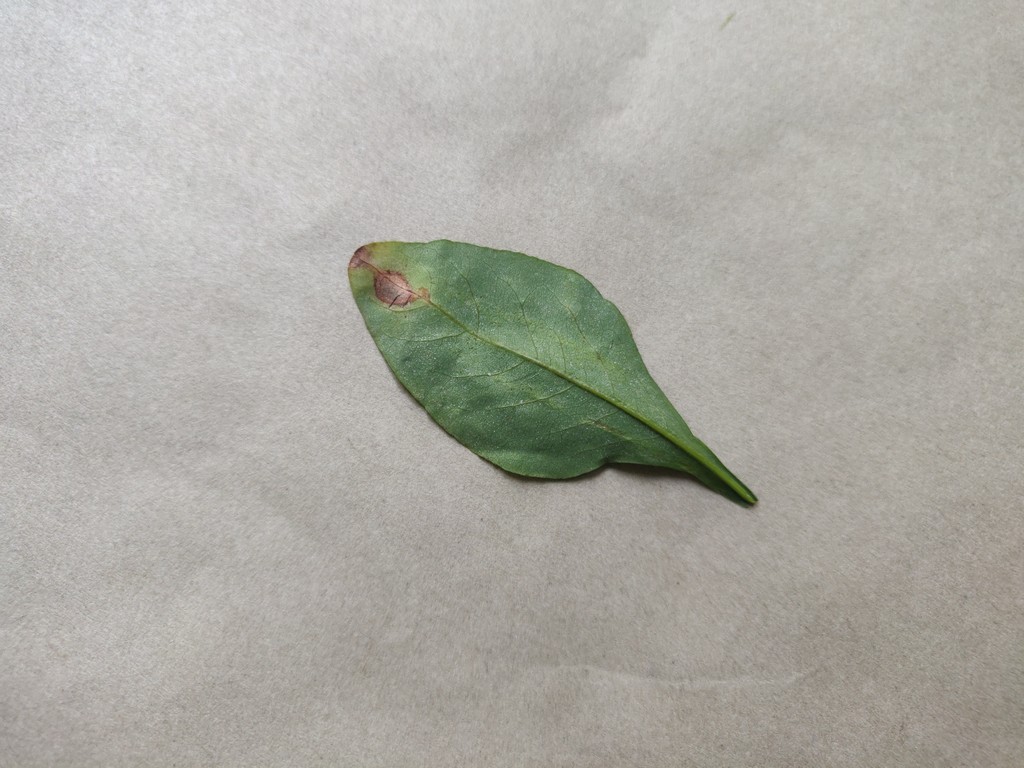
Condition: Unhealthy
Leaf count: single
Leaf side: back